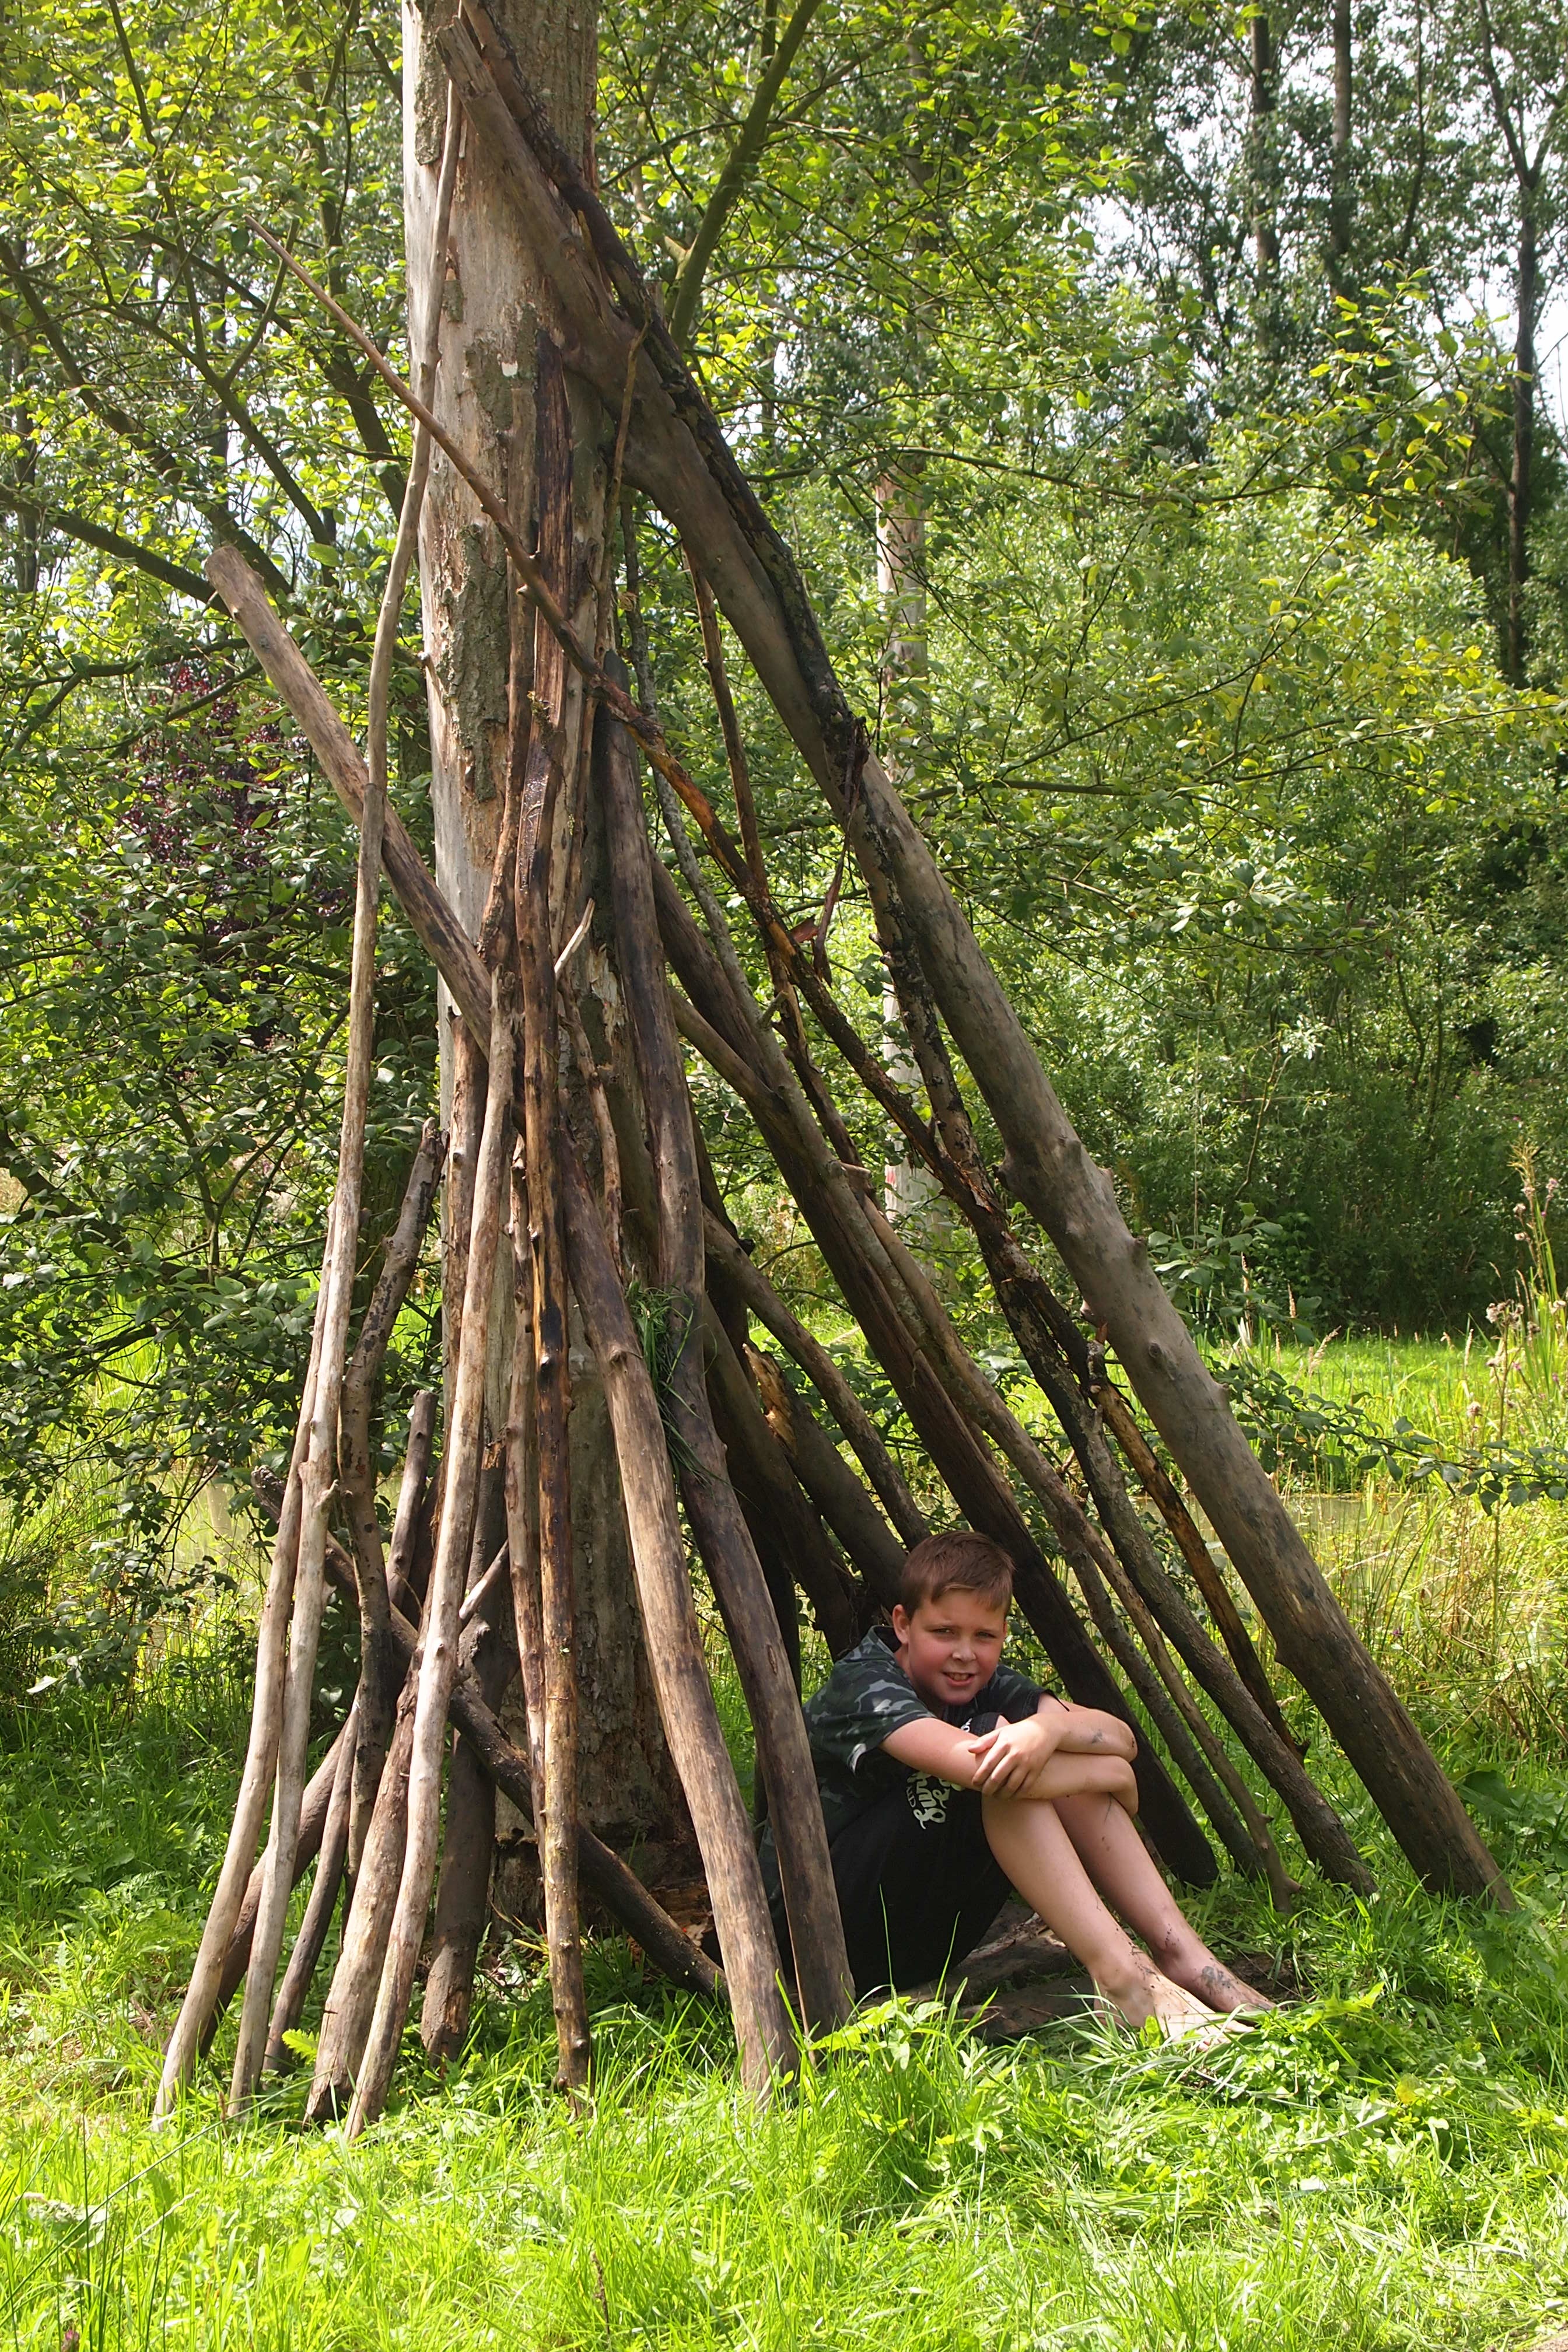
tree, forest, grass, branch, plant, wood, play, leaf, flower, boy, trunk, hut, green, jungle, botany, shelter, rainforest, deciduous, grove, woodland, habitat, tree branches, old growth forest, natural environment, plant stem, woody plant